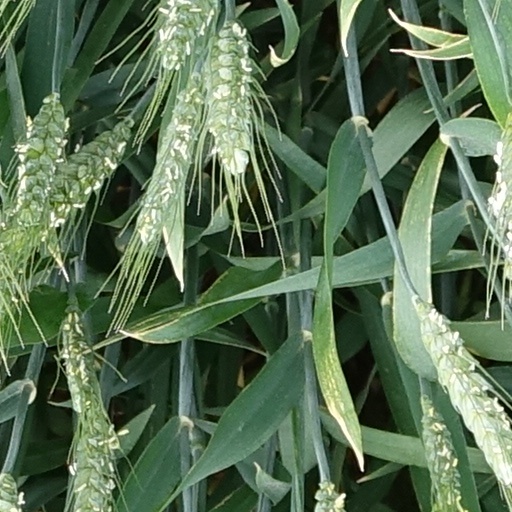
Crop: wheat